Robert Hall Morrison

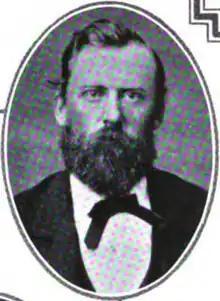

Robert Hall Morrison was the first president of Davidson College. Morrison, originally from Cabarrus County, North Carolina, enrolled at the University of North Carolina at Chapel Hill, eventually graduating second in the class, behind future President James K. Polk. After graduating, Morrison entered the ministry before being appointed as president of Davidson. Morrison taught mathematics and science courses at the college. After a year as president, a typhoid fever epidemic swept through the area, taking two of his children. Morrison would later become ill and resign from the position in 1840, eventually retiring in 1849.